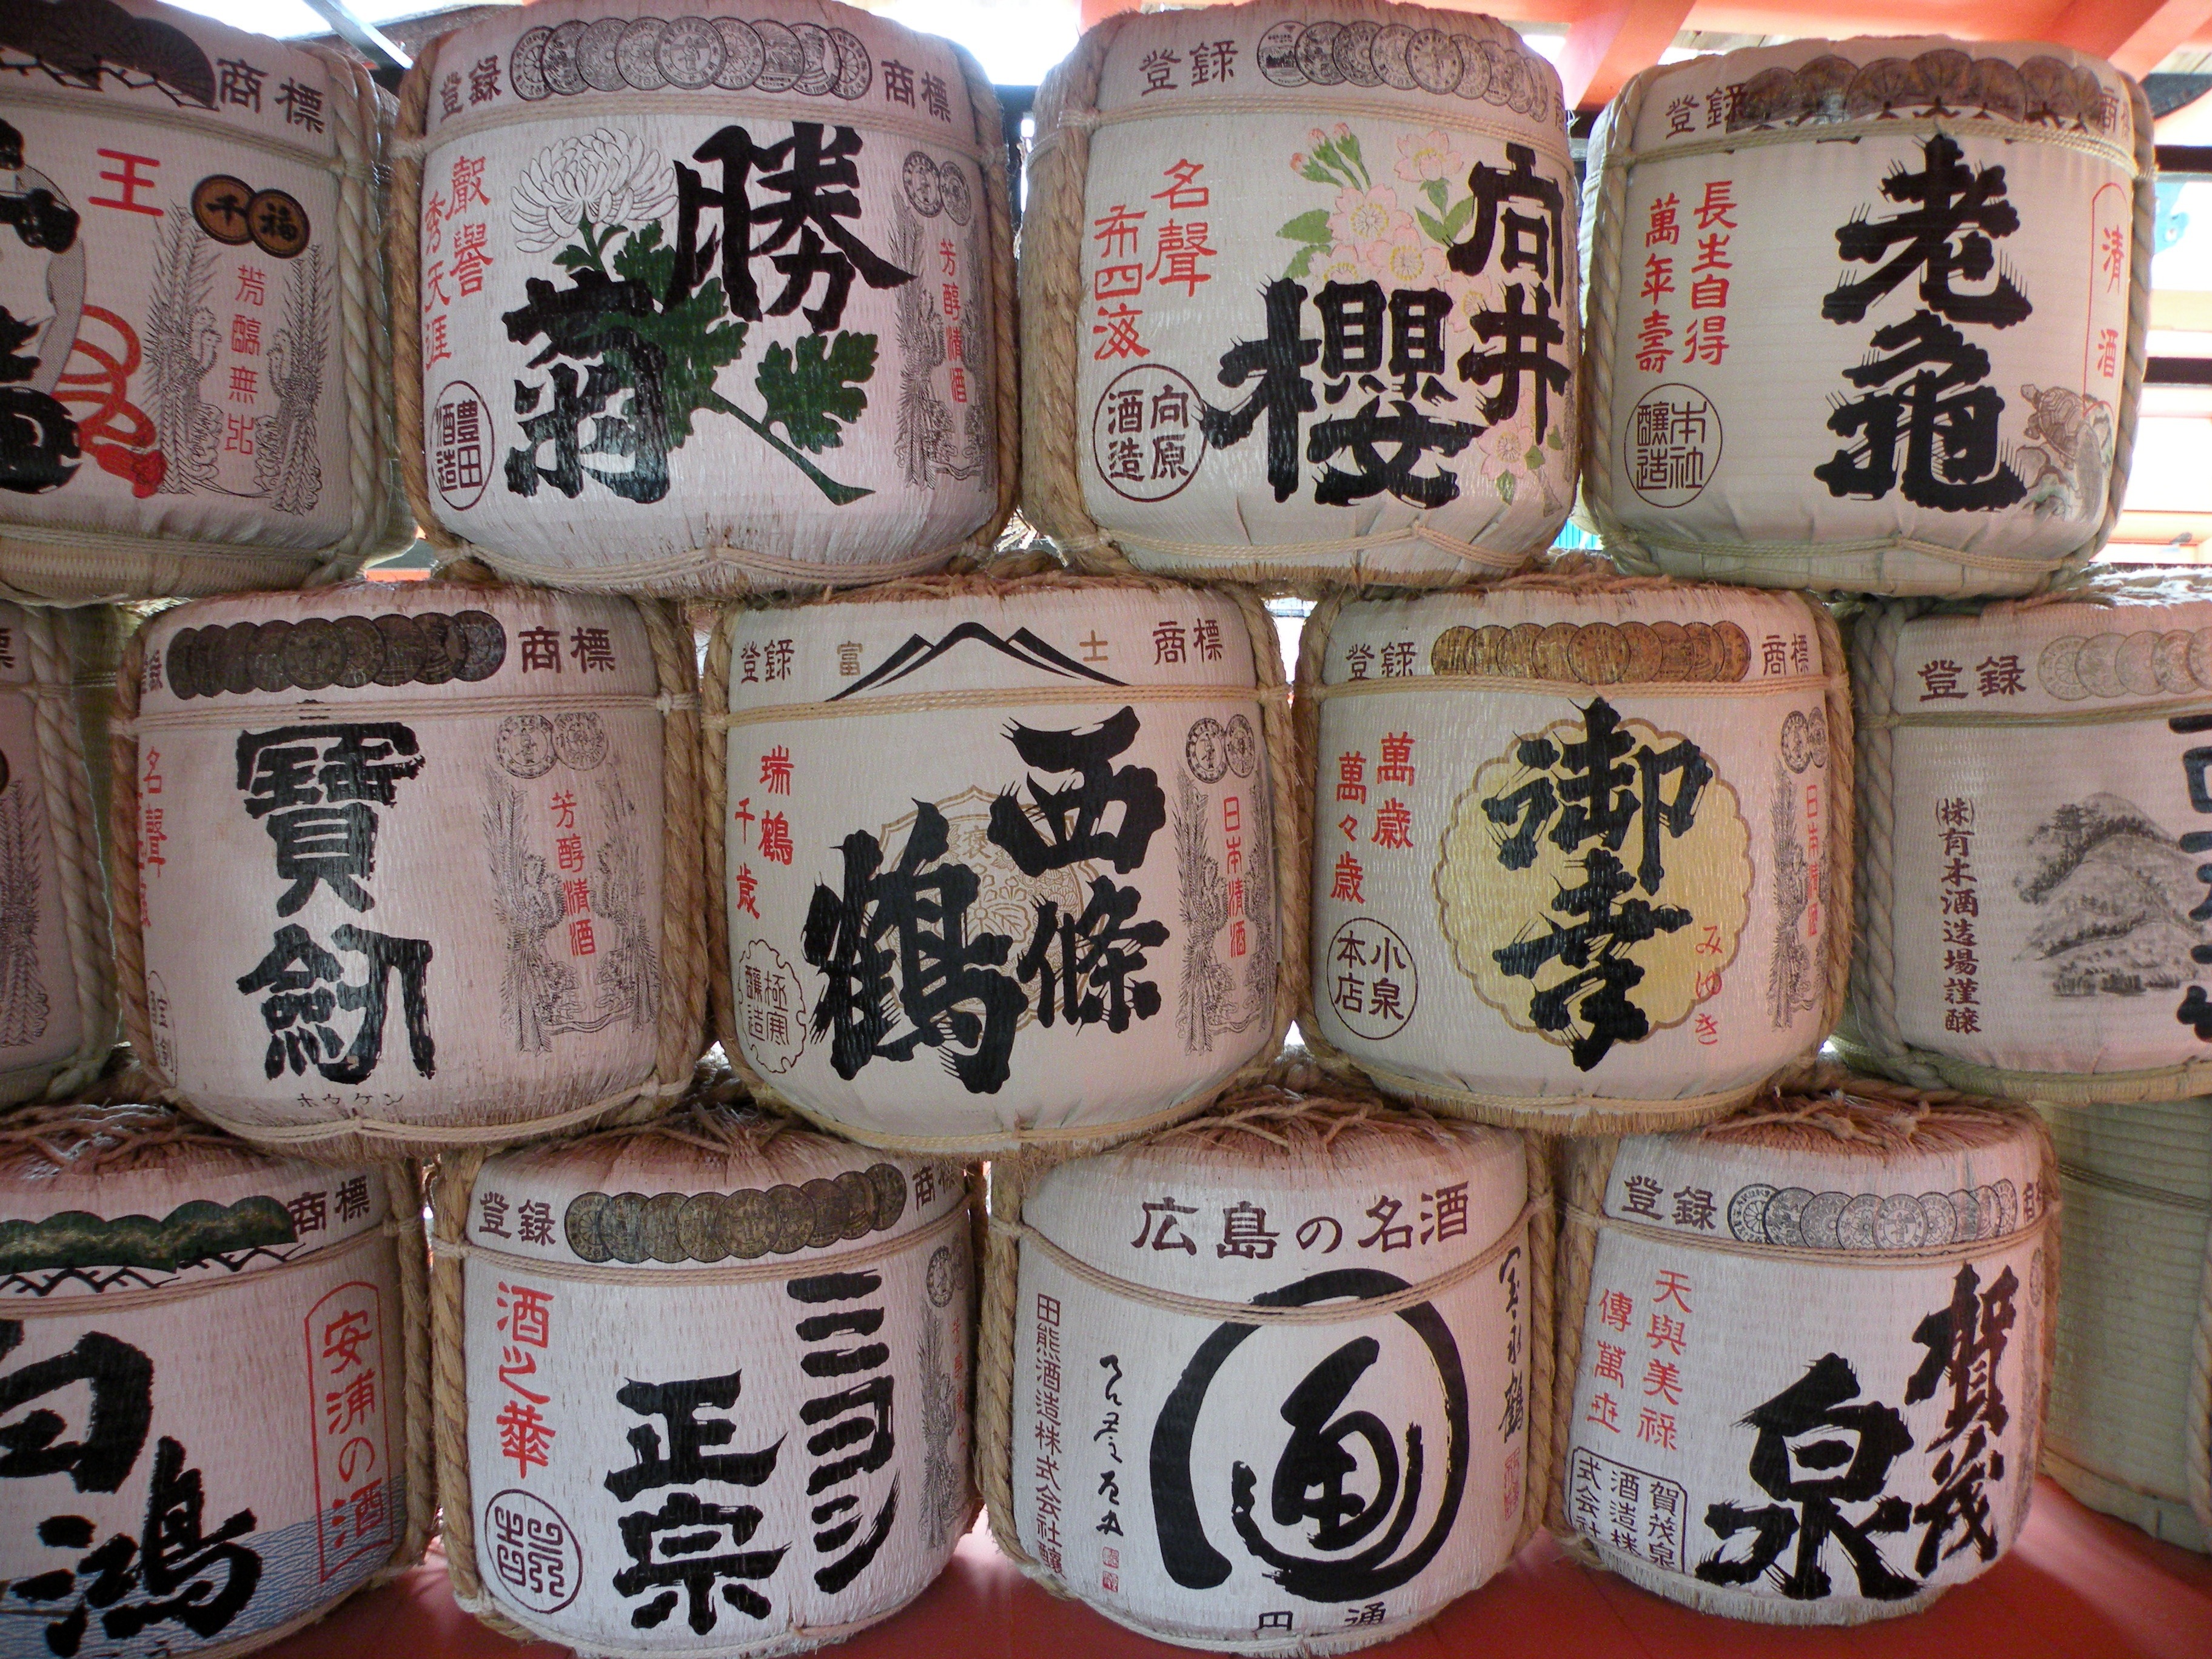
wine, ceramic, beverage, drink, japan, material, alcohol, alcoholic, art, japanese, stacked, itsukushima, cans, traditional, canned, sake, rice wine